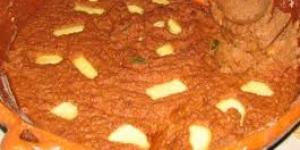
frijoles puercos con chuletas